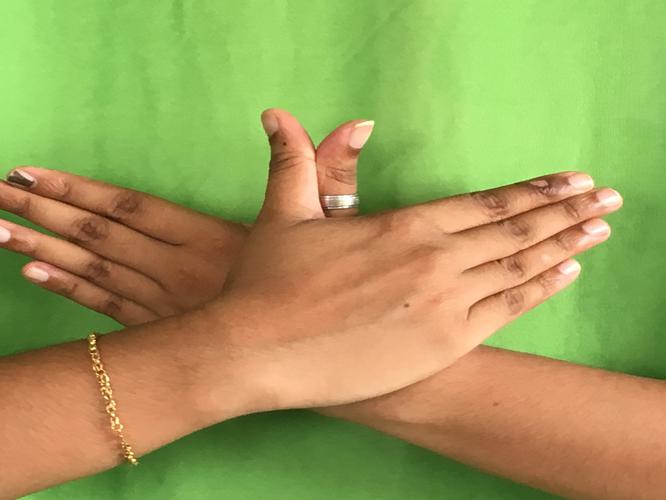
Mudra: Garuda
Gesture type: double_hand